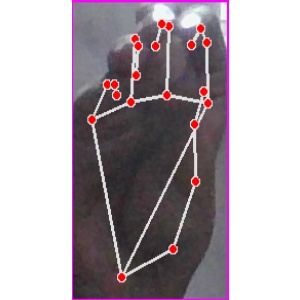
अक्षर: ङ